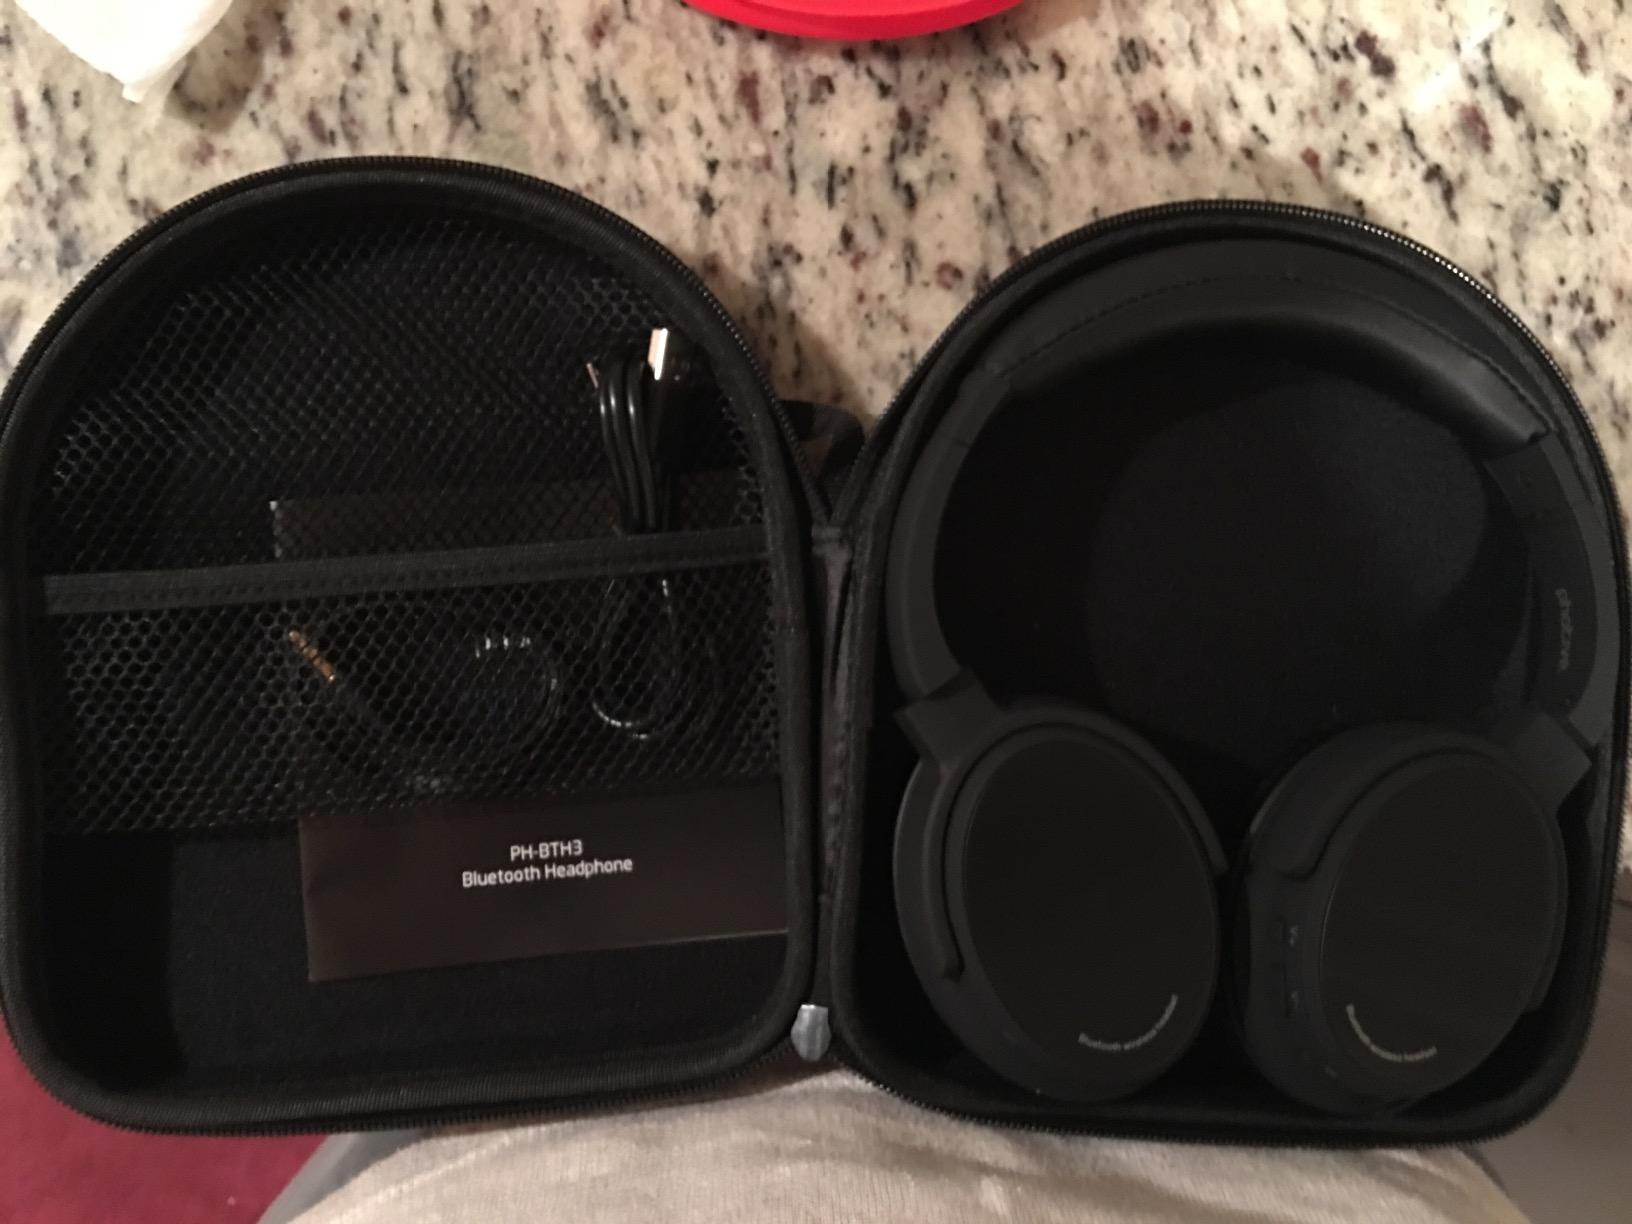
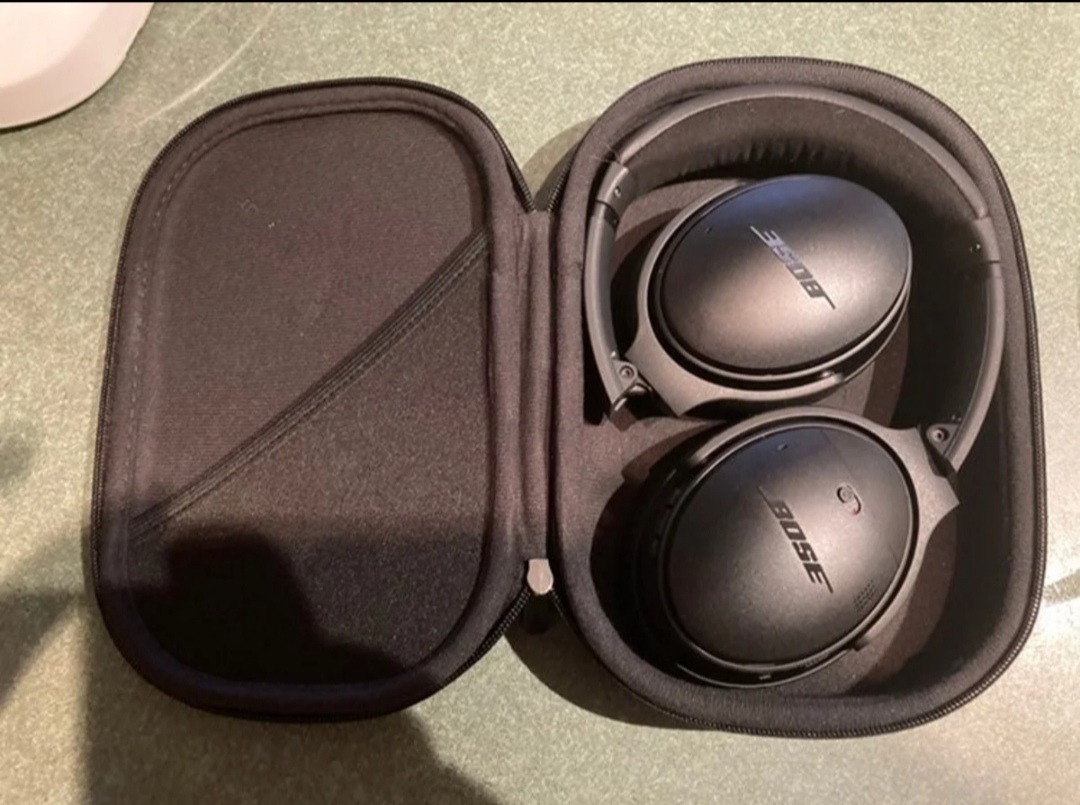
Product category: headphones
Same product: no